Pregnancy in art

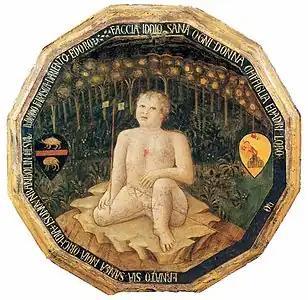
Bartolomeo di Fruosino, 1420, a typical "desco da parto" (verso) with heraldry and a baby boy urinating, to encourage positive thoughts during pregnancy, and even the birth of such a child

As the modern era approached, some artists began to show pregnancy more explicitly, with heavily pregnant figures, and more pregnant nudes than before. Two paintings (not portraits as such) by Gustav Klimt, "Hope I" (1903) and "Hope II" (1907–08), show slim, heavily pregnant women in profile. In "Hope I" the figure is nude, and the pregnancy very evident, while in "Hope II" a huge and elaborate dress or cloak makes this less immediately clear.